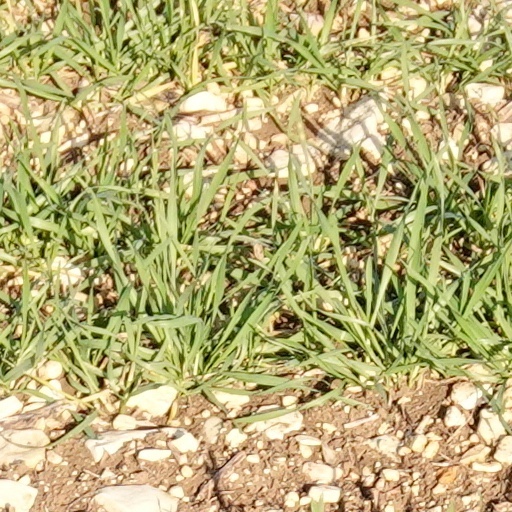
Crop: wheat